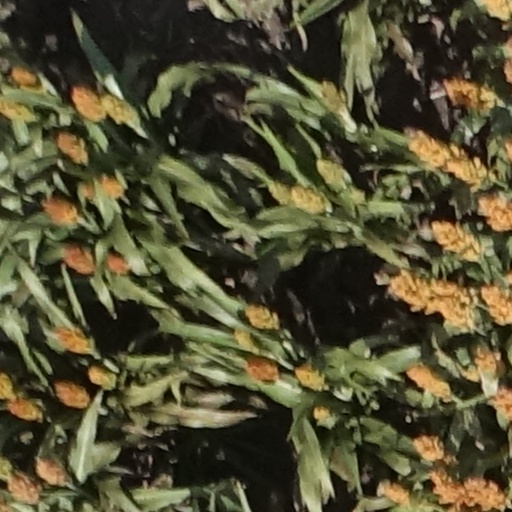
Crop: sorghum